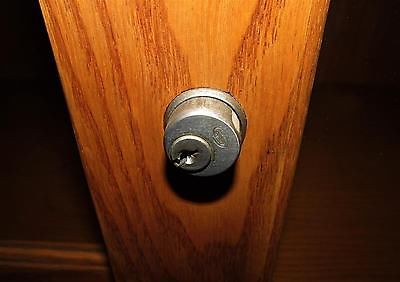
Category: cabinet